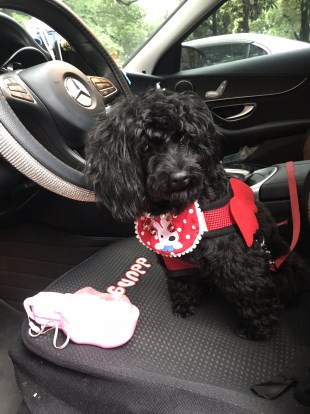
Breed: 2925-n000114-toy_poodle